Queen Elizabeth Hospital Birmingham

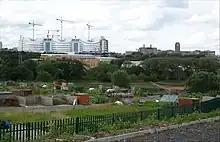
The new hospital to the left, and the old hospital to the right

The new hospital was built adjacent to the old Queen Elizabeth Hospital site. It was built to replace the Queen Elizabeth Hospital and Selly Oak Hospital, although it incorporated some of the newer parts of the old Queen Elizabeth Hospital. It was named the Queen Elizabeth Hospital Birmingham, rather than the originally planned name of Birmingham Queen Elizabeth Hospital, as the Ministry of Justice ruled that no word can precede a Royal Title.